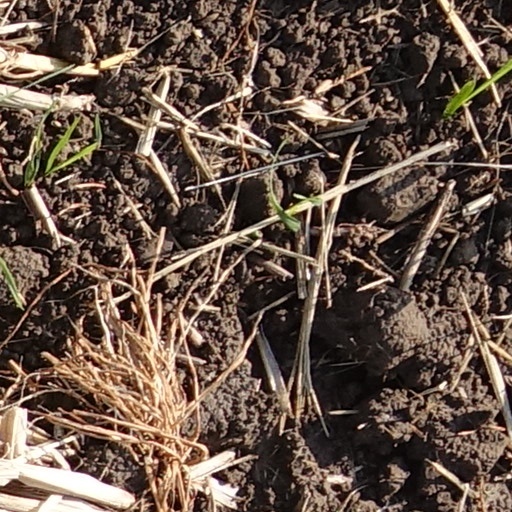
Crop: wheat